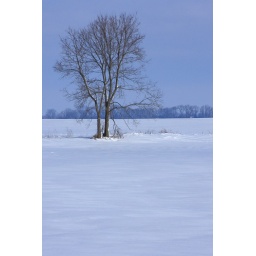
One tree found in a field outside Darby Creek State Park in Columbus, Ohio.